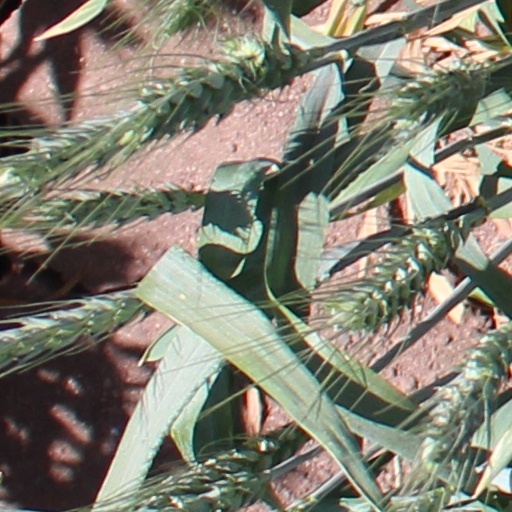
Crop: wheat